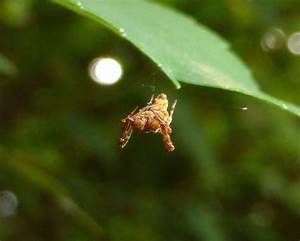
Label: ragno